Wessels plass

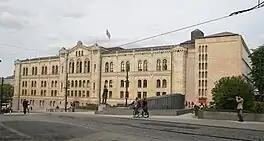
The Parliament of Norway Building with Wessels plass in the foreground.

Wessels plass ("Wessel's Square") is a square in Oslo, Norway, located south of the Parliament of Norway Building.